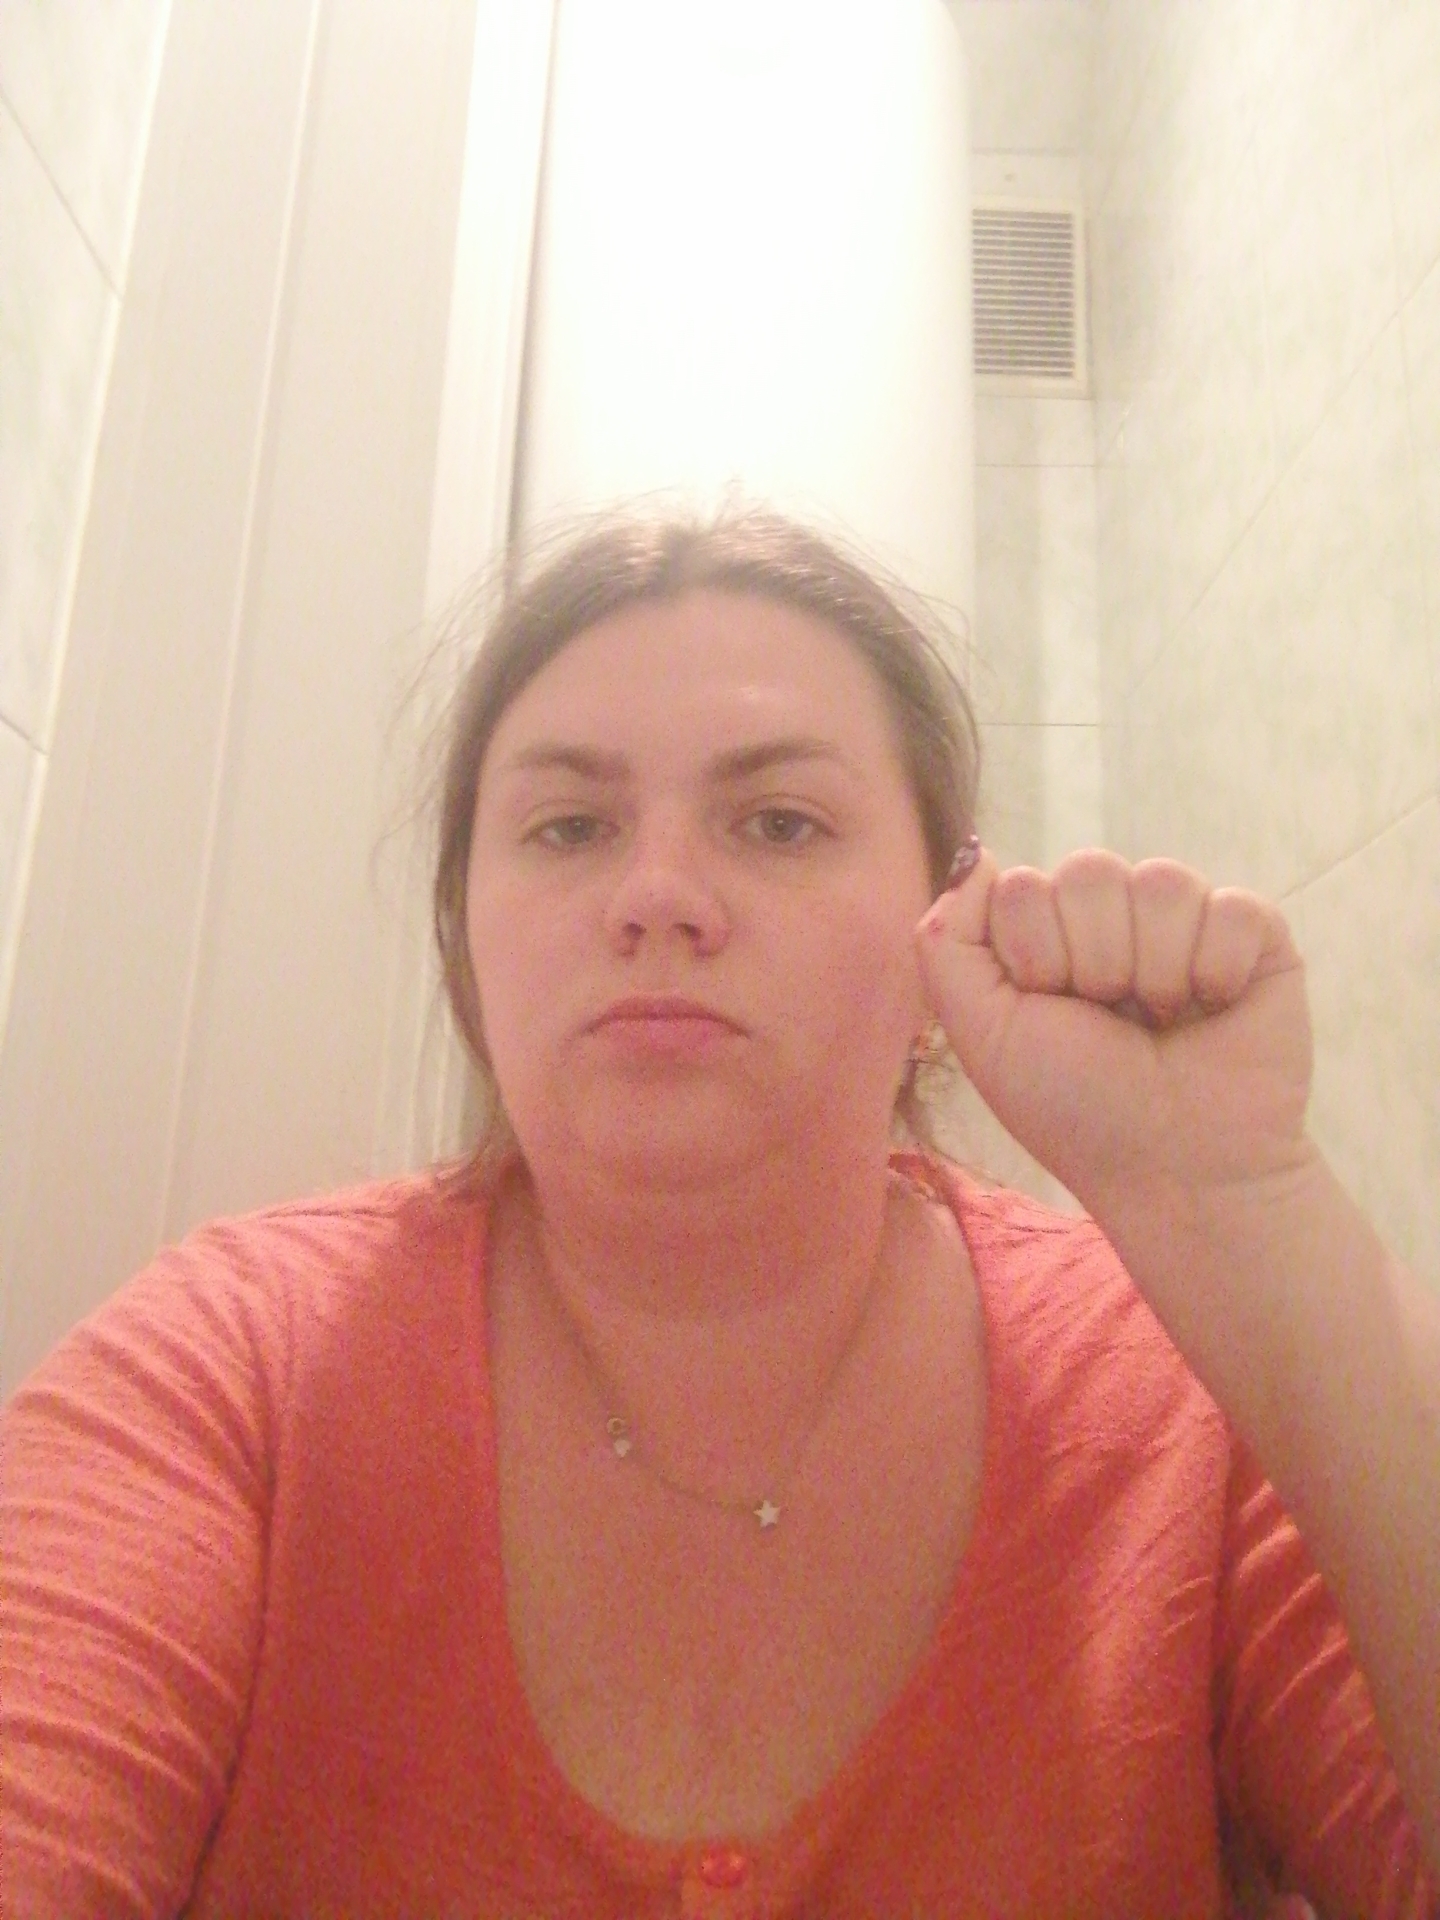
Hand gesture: fist